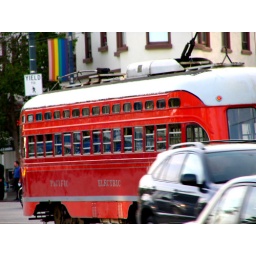
street car in the Castro